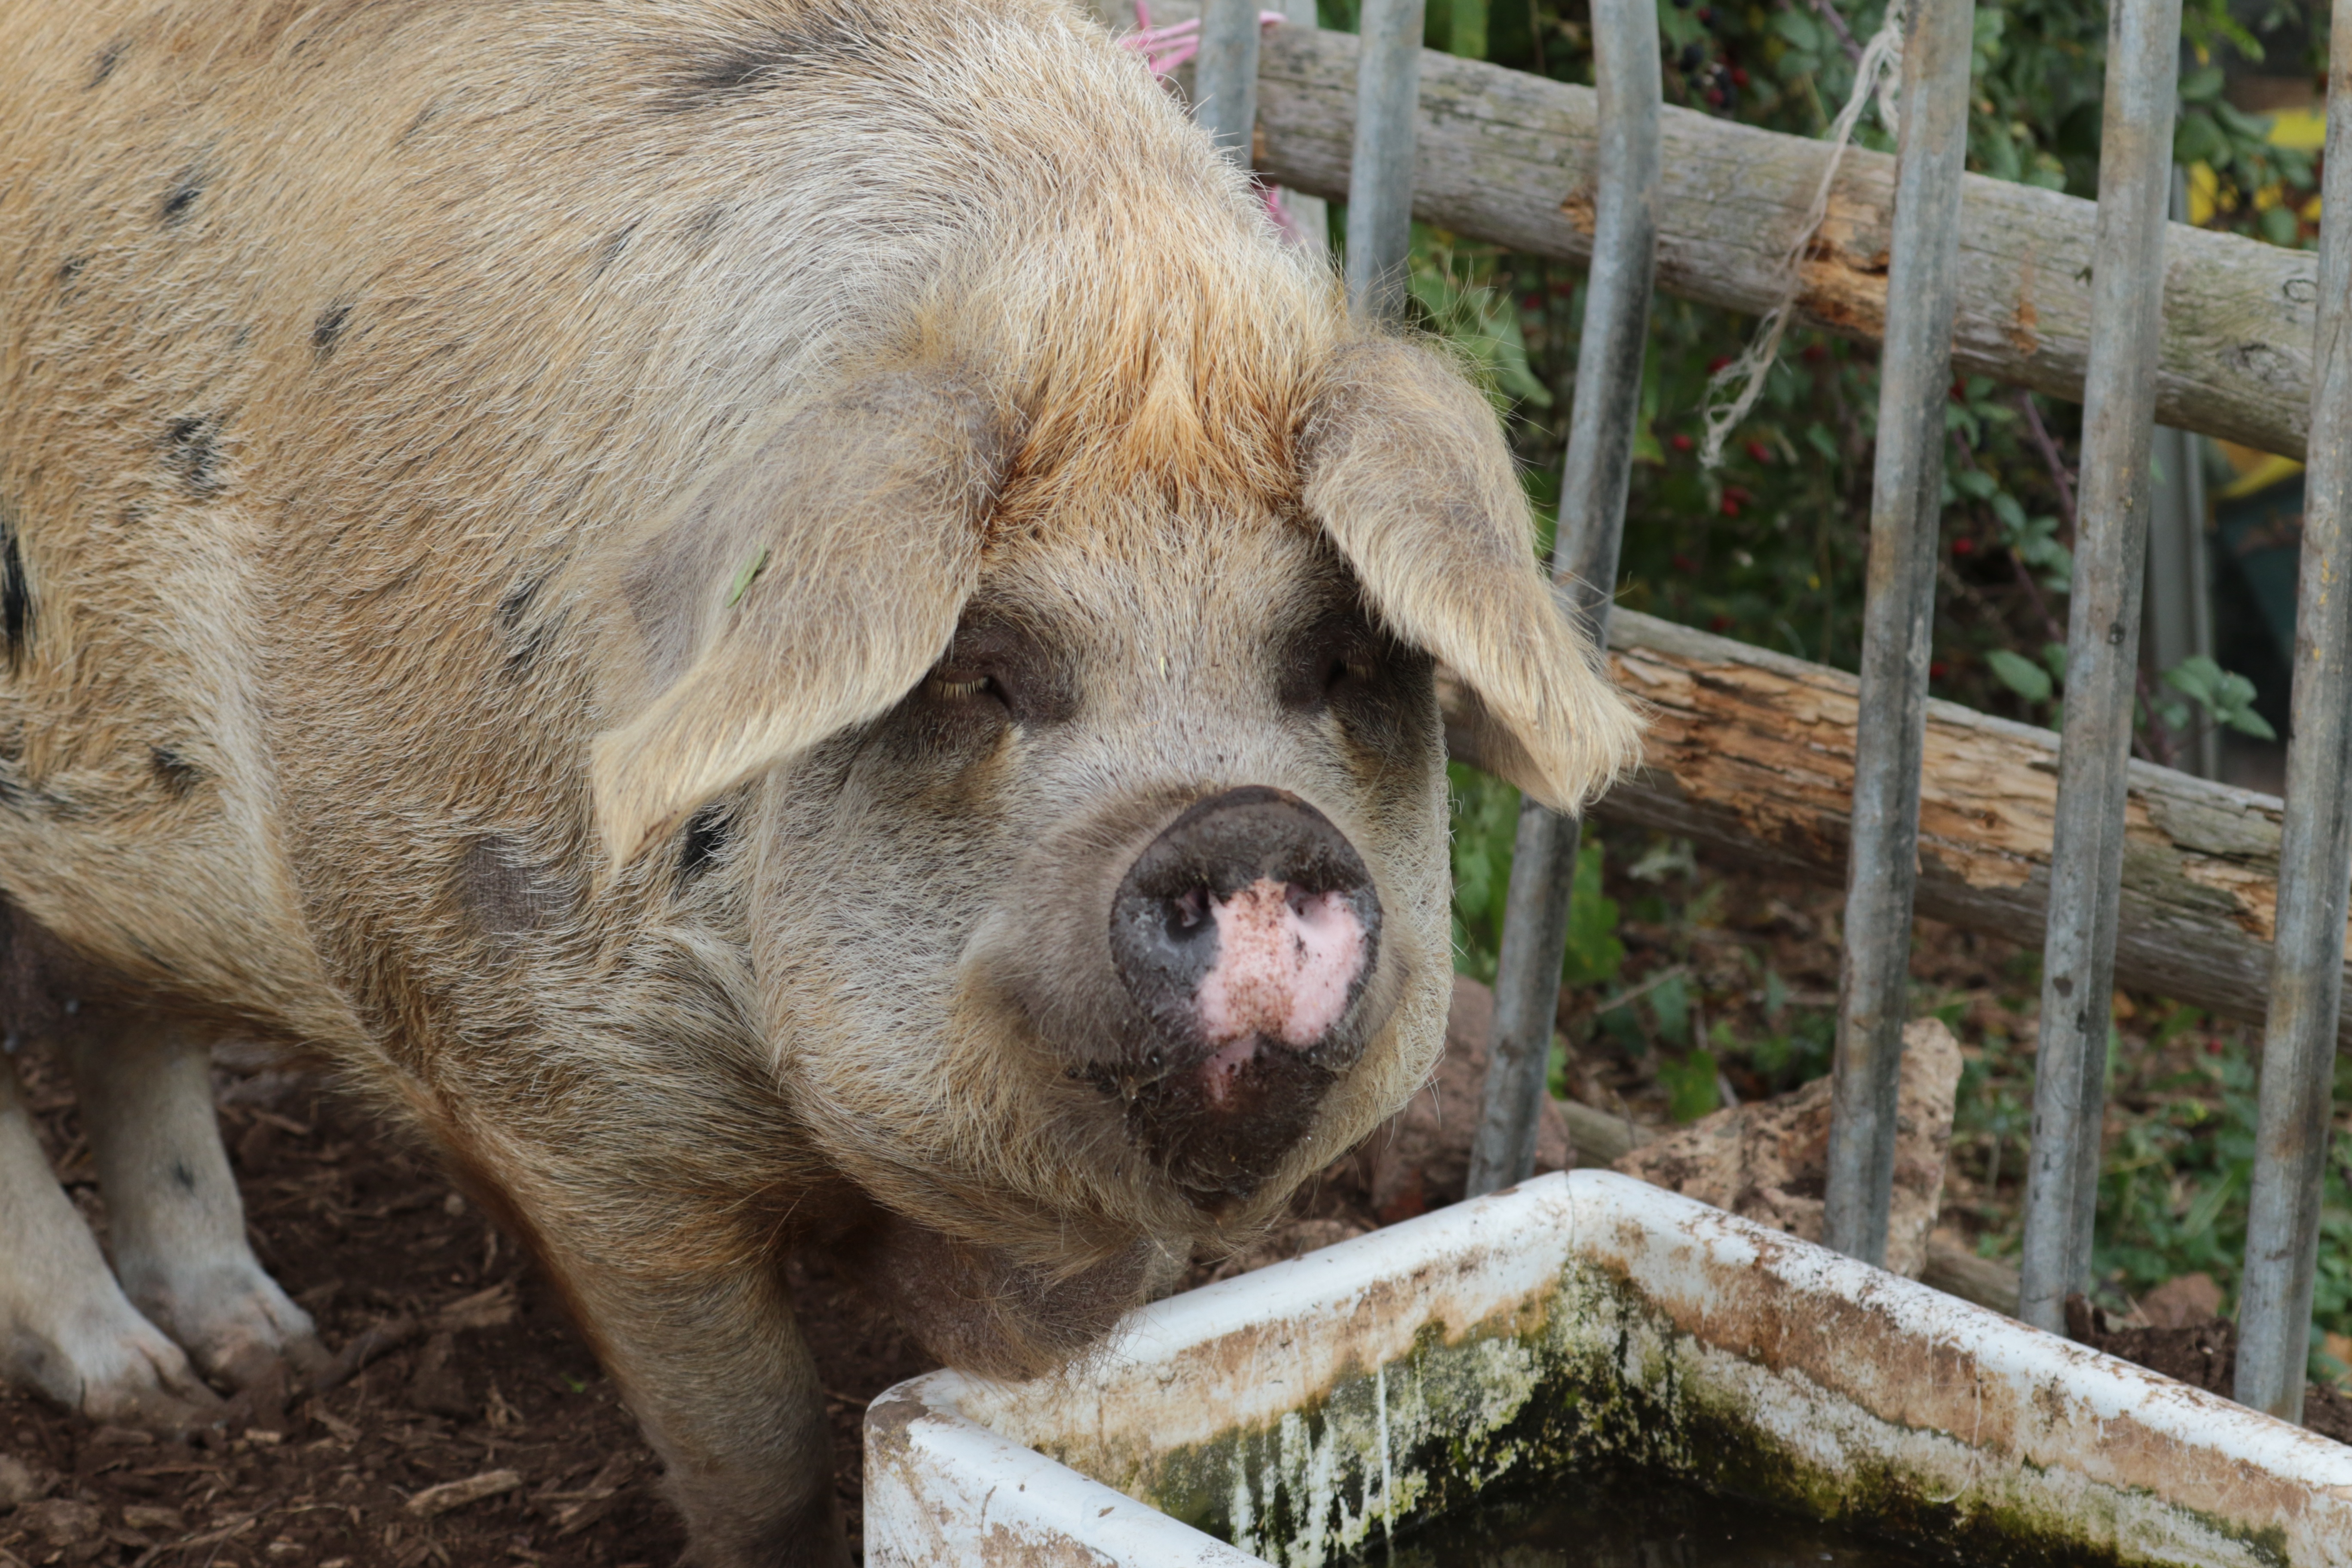
farm, animal, wildlife, zoo, farming, livestock, mammal, agriculture, pink, pork, fauna, agricultural, hog, boar, piglet, snout, vertebrate, pig, swine, piggy, pigfarm, porker, pigpen, domestic pig, pig like mammal